Carlotta Monterey

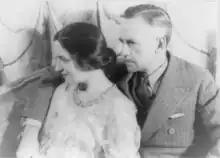
Monterey with Eugene O'Neill, 1933

She married her first husband, John Moffat, a lawyer, in 1911. They were divorced. She married secondly Malvin C. Chapman Jr. in 1916. They had one daughter, Cynthia Jane Chapman (born 1917). She got divorced again. After divorcing her third husband, the illustrator Ralph Barton, in 1926, she became romantically involved with Eugene O'Neill, whom she had met in 1922 when she acted in a production of his play "The Hairy Ape". They married in July 1929 in Paris. She remained with O'Neill for the rest of his life, and dedicated herself to maintaining his privacy. After his death in 1953, Carlotta authorized the publication of his autobiographical play "Long Day's Journey Into Night", which O'Neill had instructed his publisher to withhold until 25 years after his death. The play was awarded the 1957 Pulitzer Prize for Drama, and is O'Neill's best known work.